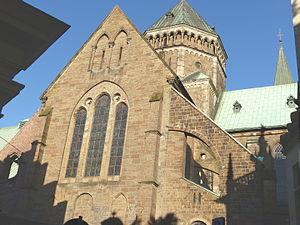
La cathédrale Saint-Pierre est la cathédrale de la ville de Brême, dans le nord-ouest de l'Allemagne. Elle se trouve sur la place du marché et est dédiée à Saint Pierre.